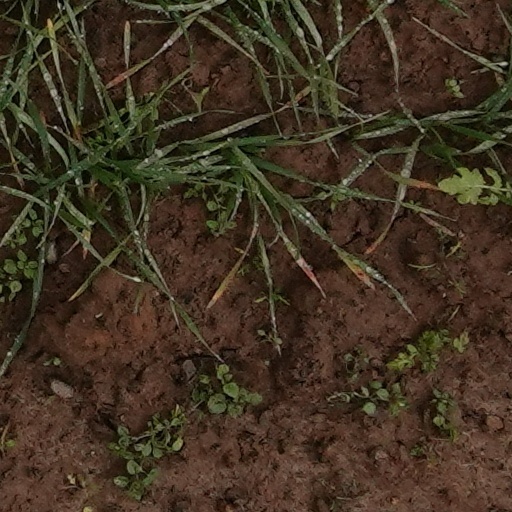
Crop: wheat